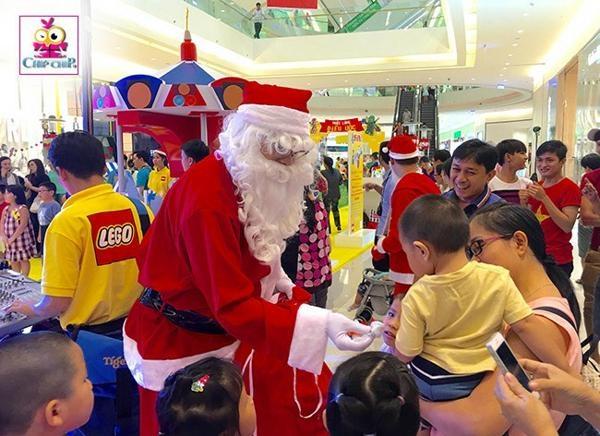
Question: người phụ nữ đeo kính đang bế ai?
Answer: em bé áo vàng